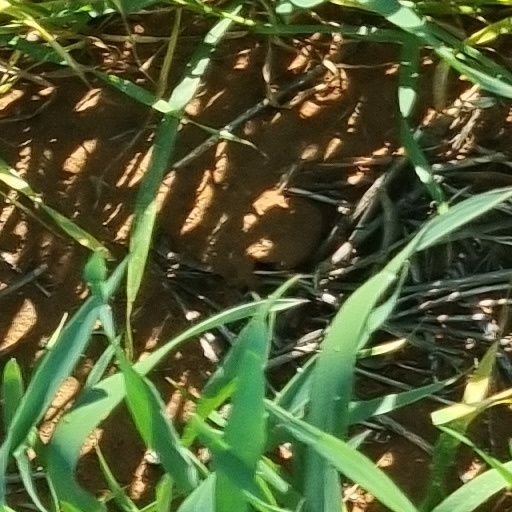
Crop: wheat